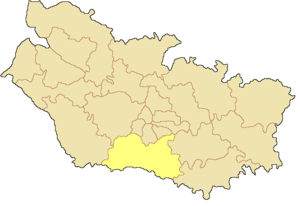
Canton d'Ailly-sur-Noye dans le département de la Somme Русский: Кантон Айи-сюр-Нуа в составе департамента Сомма